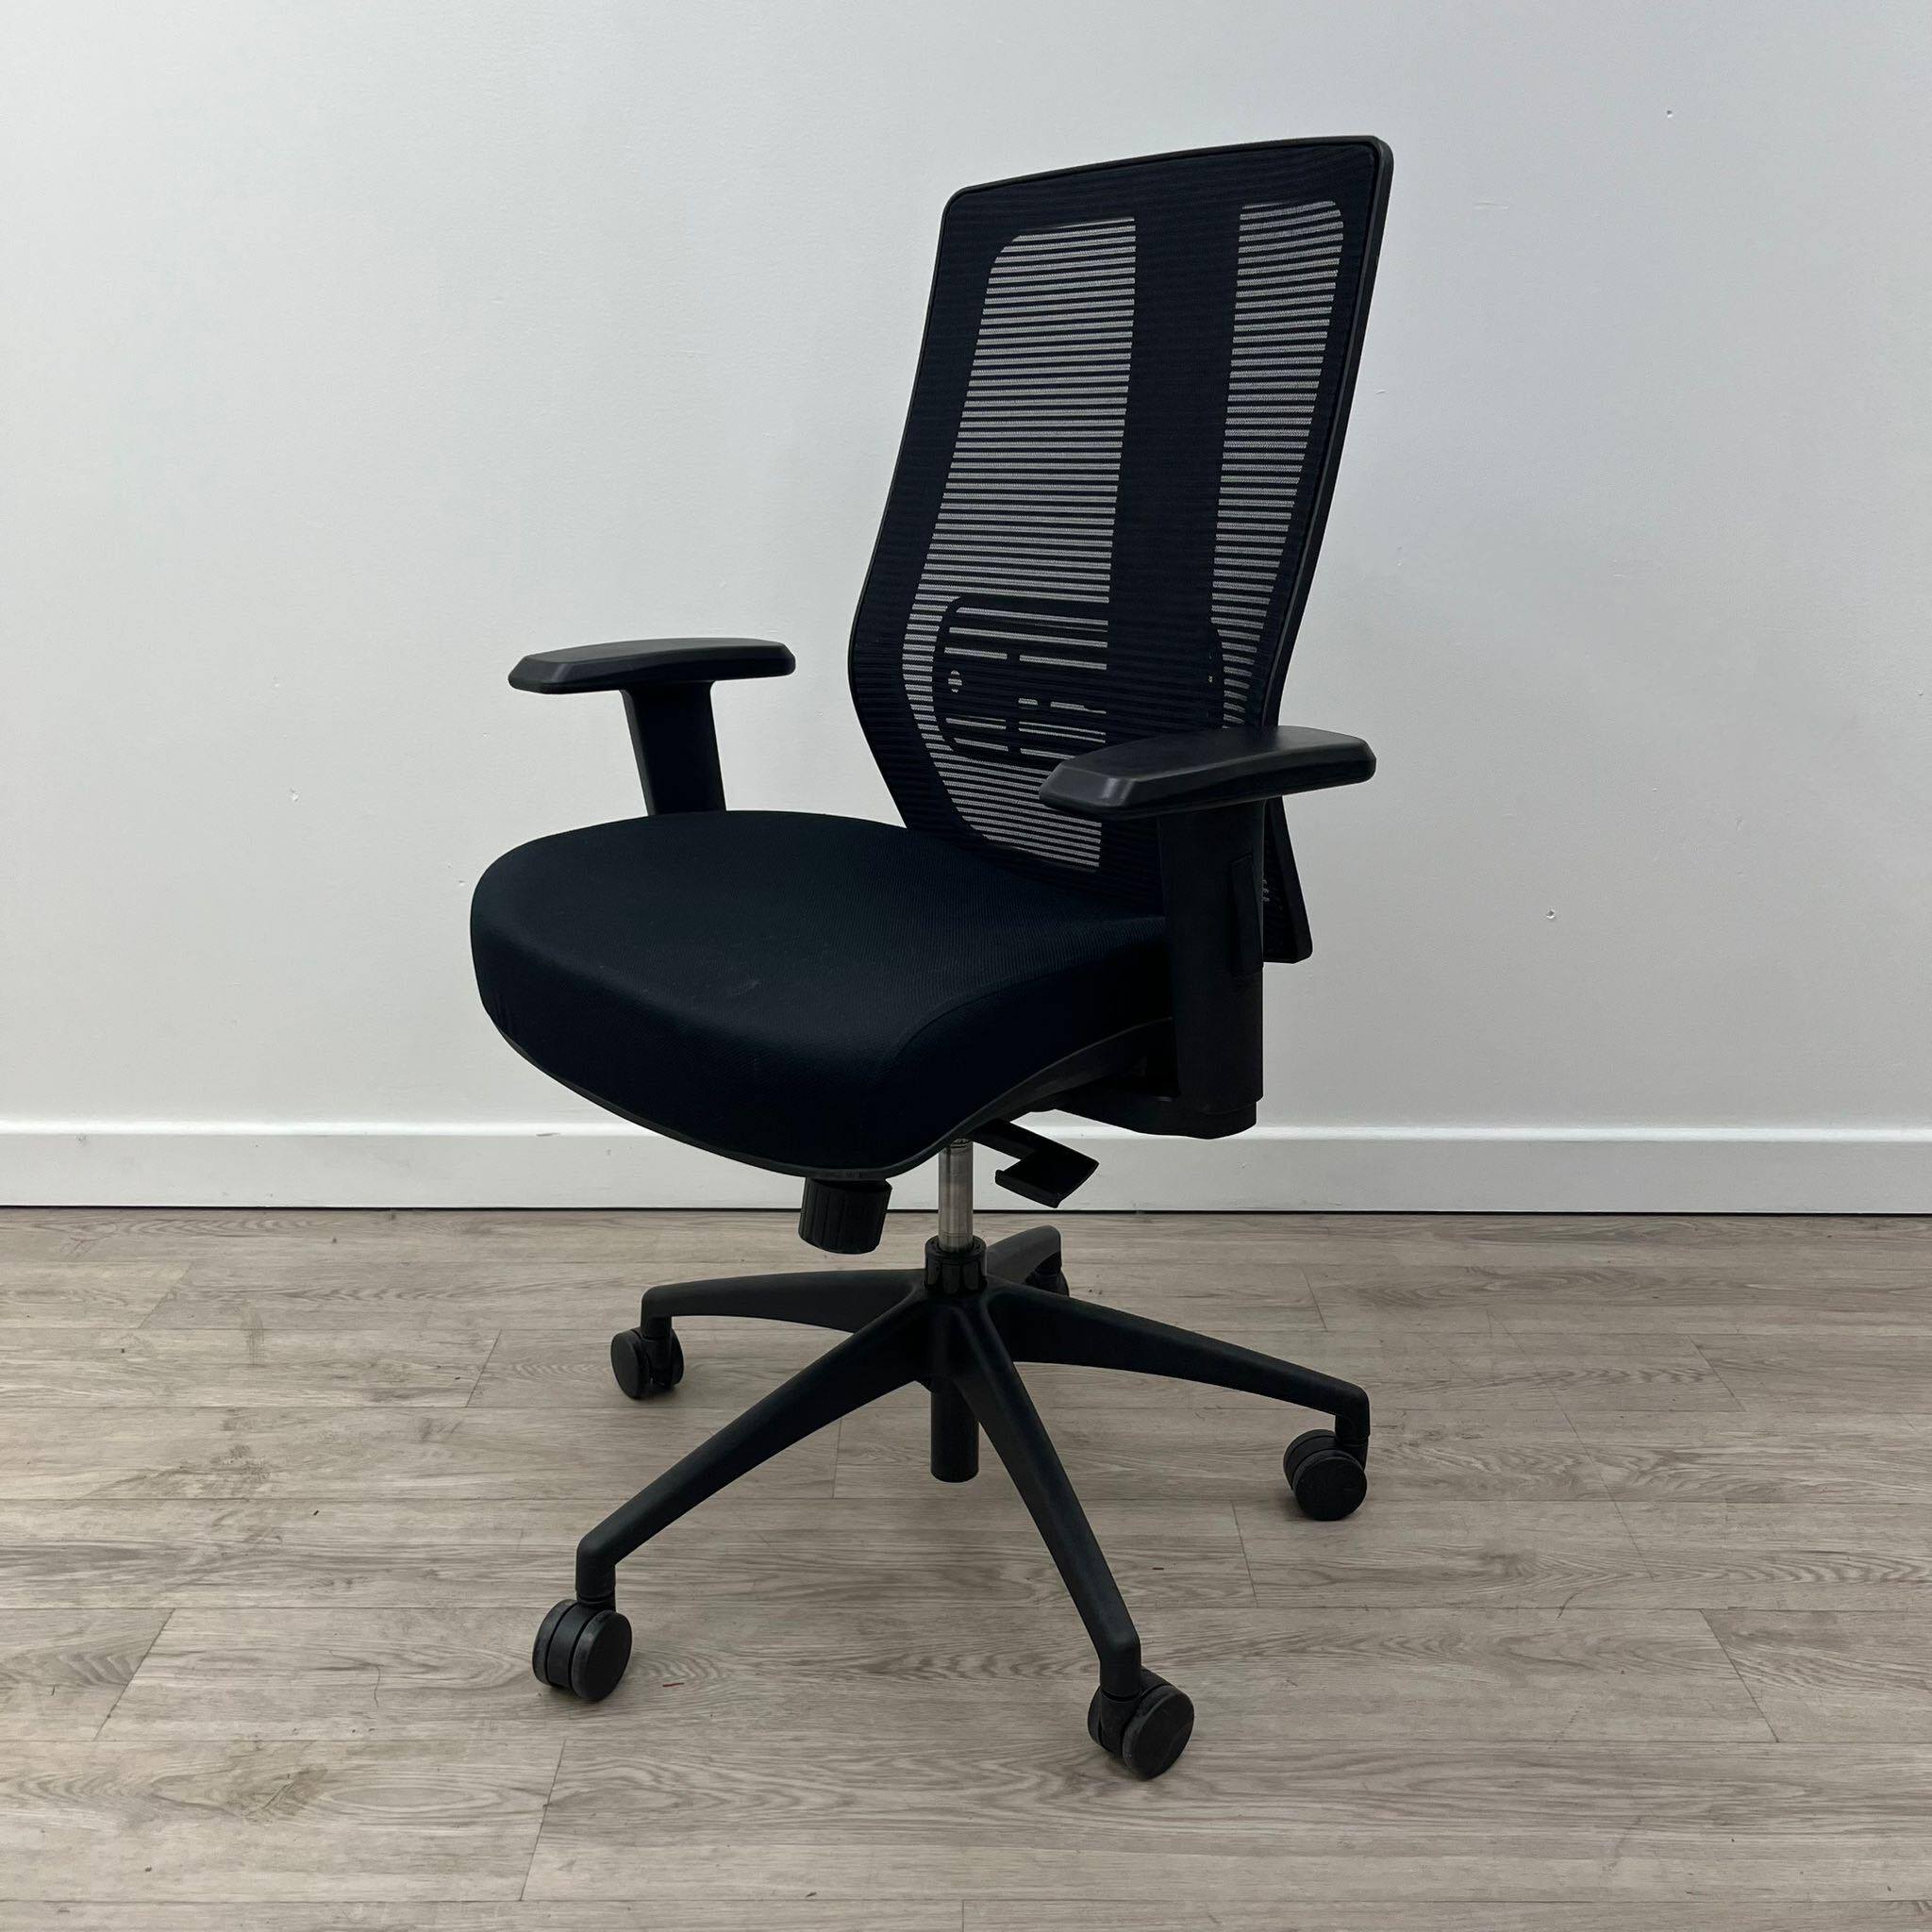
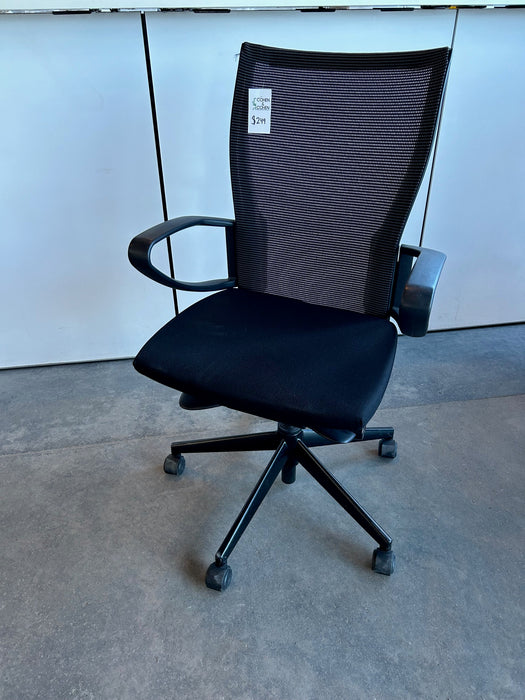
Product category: items_chair
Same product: no